Matt Damon

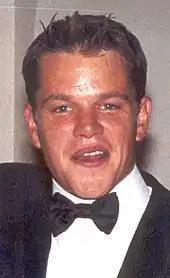
Damon during filming for "The Talented Mr. Ripley" in 1999

During the early 1990s, Damon and Affleck wrote "Good Will Hunting" (1997), a screenplay about a young mathematics genius, an extension of a screenplay he wrote for an assignment at Harvard, having integrated advice from director Rob Reiner, screenwriter William Goldman, and writer/director Kevin Smith. He asked Affleck to perform the scenes with him in front of the class and, when Damon later moved into Affleck's Los Angeles apartment, they began working on the script more seriously. The film, which they wrote mainly during improvisation sessions, was set partly in their hometown of Cambridge, and drew from their own experiences. They sold the screenplay to Castle Rock in 1994, but after a conflict with the company, they convinced Miramax to purchase the script. The film received critical praise; Quentin Curtis of "The Daily Telegraph" found "real wit and vigour, and some depth" in their writing and Emanuel Levy of "Variety" wrote that Damon "gives a charismatic performance in a demanding role that's bound to catapult him to stardom. Perfectly cast, he makes the aching, step-by-step transformation of Will realistic and credible." It received nine Academy Awards nominations, including Best Actor for Damon; he and Affleck won the Oscar and Golden Globe Award for Best Screenplay. He and Affleck were each paid salaries of $600,000, while the film grossed over $225 million at the worldwide box office. The two later parodied their roles from the film in Kevin Smith's 2001 movie "Jay and Silent Bob Strike Back".